2005 CONCACAF U-20 Tournament

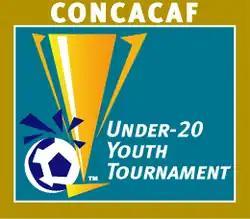

The 2005 CONCACAF U-20 Qualifying Tournament was held to determine the four CONCACAF entrants into the 2005 FIFA World Youth Championship, which was hosted by the Netherlands. The tournament final was held in two groups of four with the top two from each group advancing. Group A was held in United States and Group B was held in Honduras. On January 16, 2005, the United States and Panama qualified to the U-20 World Cup. On January 30, 2005, Canada and Honduras achieved qualification.